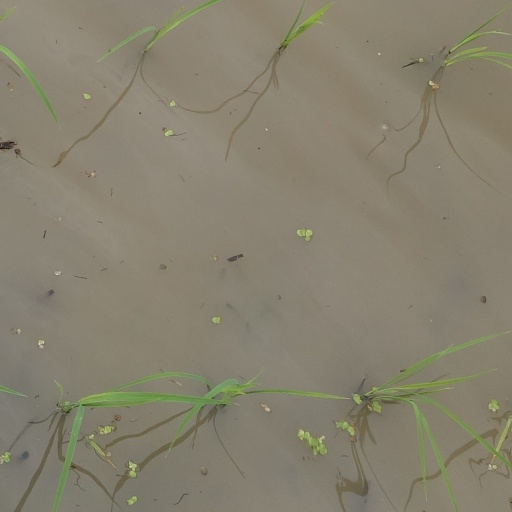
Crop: rice